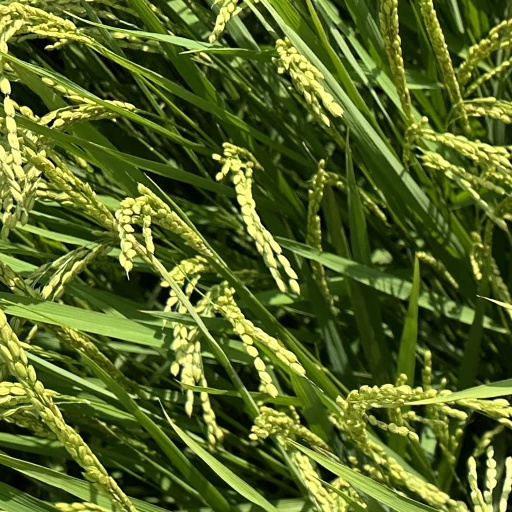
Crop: rice